Music of Vietnam

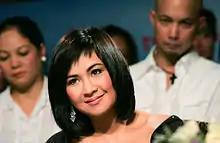
Thanh Lam was one of the representatives of Red music

Red music (Nhạc đỏ) is the common name of the revolutionary music (nhạc cách mạng) genre in Vietnam. This genre of music began soon after the beginning of the 20th century during the French colonial period, advocating for independence, socialism and anti-colonialism. Red Music was later strongly promoted across North Vietnam during the War, to urge Northerners to achieve reunification under the Communist Party of Vietnam and fight against the "American imperialist puppet" in South Vietnam. Other forms of non-traditional, non-Revolutionary music and culture in the North, like Vietnamese popular music and Western music and culture, were banned, being labelled as "counter-revolutionary", "bourgeois", or "capitalist".